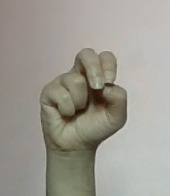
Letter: gaaf